Lincoln Verduga Loor

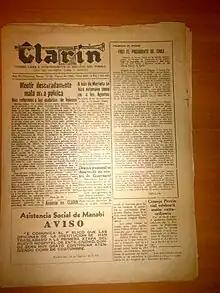
"El Clarín" newspaper, referring in harsh terms to the president Velasco Ibarra.

From an early age he excelled in public activity being his first work at age 17, to oversee the work of the road Chone-Quito with Engineer Isaac Solórzano.